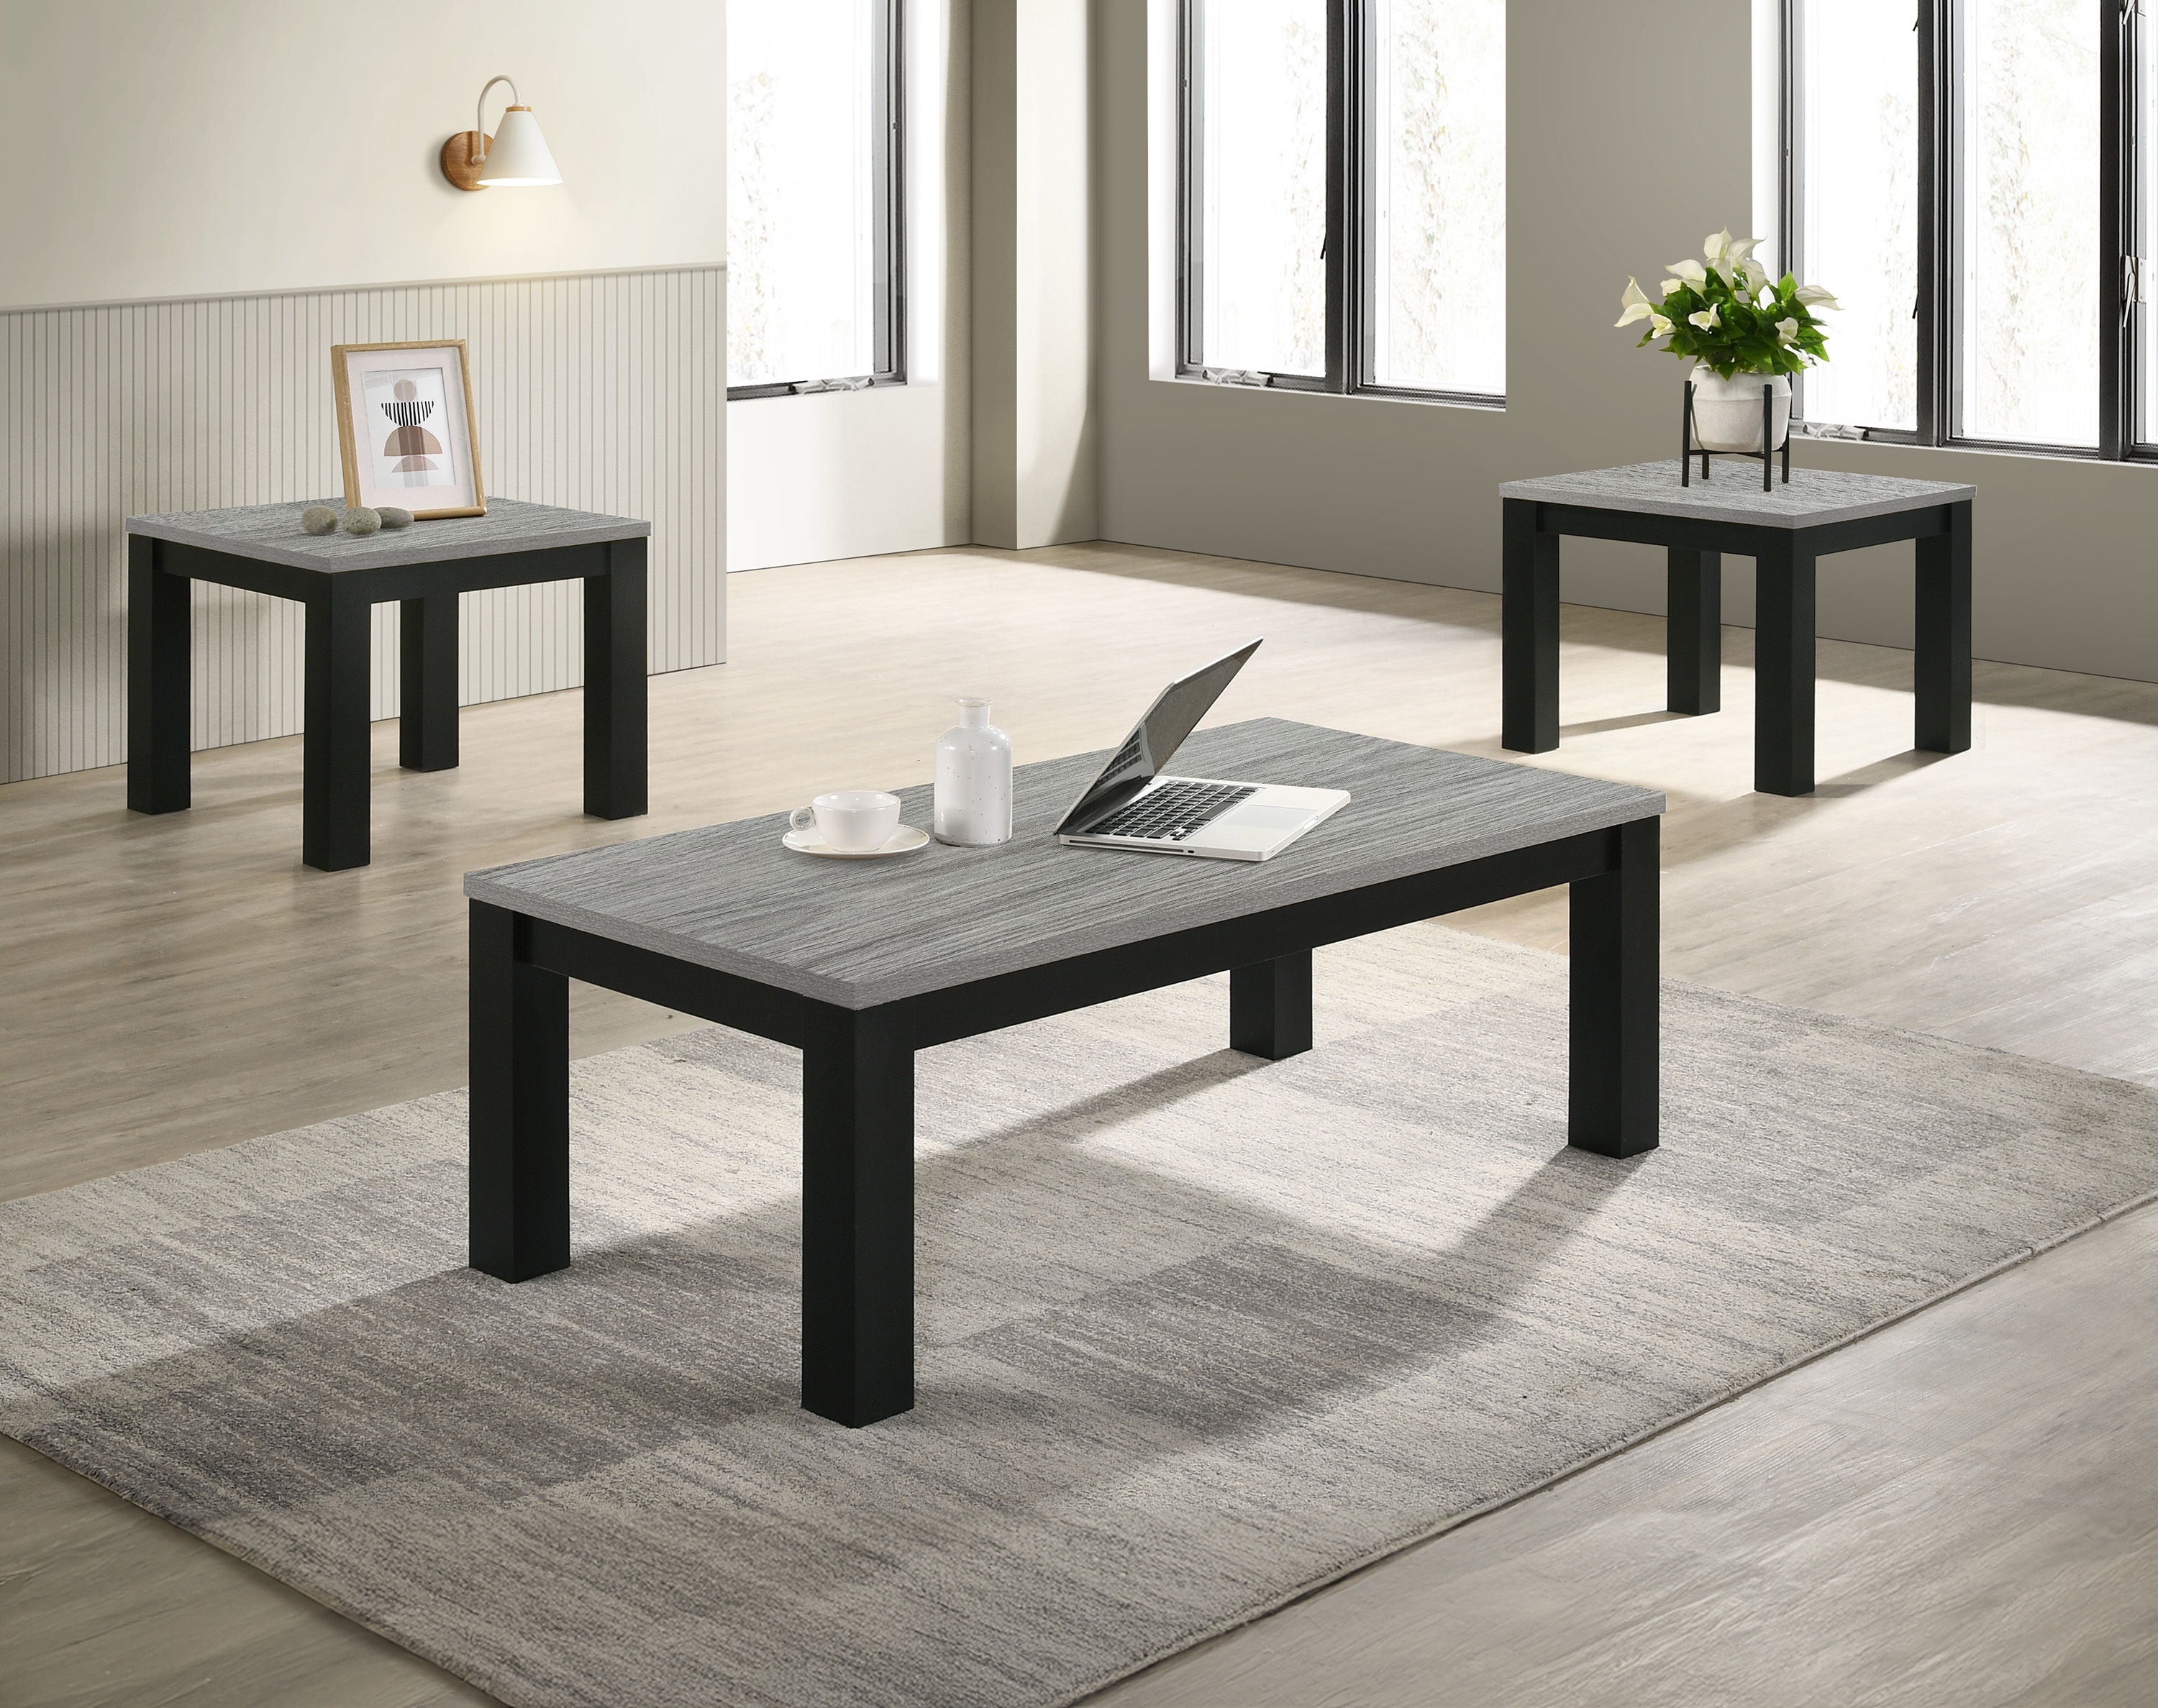
Theo - 3 Piece Cocktail Set
Theo - 3 Piece Cocktail Set Theo - 3 Piece Cocktail Set - Gray 47.24"W x 23.23"D x 16.69"H - 73.7 lb Theo - 3 Piece Cocktail Set - Natural 47.24"W x 23.23"D x 16.69"H - 73.7 lb
Brand: Crown Mark
Category: Furniture > Tables > Accent Tables